Embassy of the Netherlands, Washington, D.C.

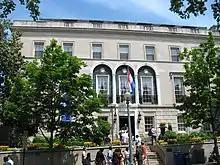
Residence of the Ambassador of the Netherlands

The Dutch Ambassador to the United States is André Haspels. The Ambassador's residence is located at 2347 S Street, N.W. Washington, D.C.